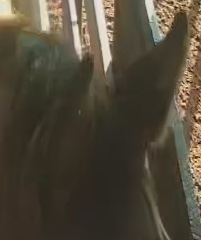
Face region: ears (position_of_ears)
Pain indicator: not_present